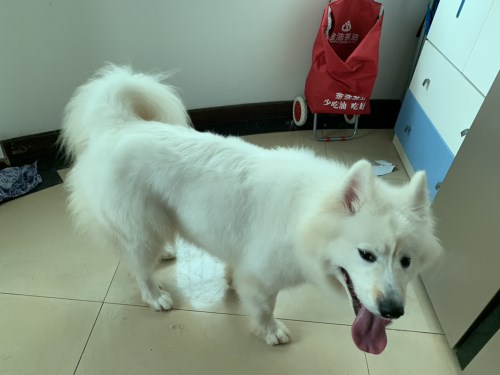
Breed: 2192-n000088-Samoyed